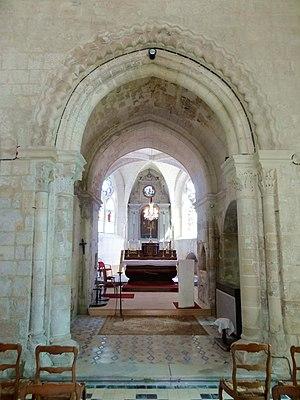
Intérieur de l'église (voir titre).
L'église Saint-Martin est une église catholique paroissiale située à Néry, en France. Elle se compose de trois parties distinctes. La nef et ses bas-côtés sont d'un discret style néo-gothique, et ont été inaugurés en 1901. Le clocher roman tardif des années 1140 se situe entre la nef et le chœur. Il se caractérise par son arc triomphal sculpté de bâtons brisés, sa voûte en berceau brisé, la sculpture soignée des chapiteaux tant à l'intérieur qu'autour des baies de l'étage de beffroi, et les colonnettes en délit qui cantonnent ces fenêtres. L'élégante flèche de pierre, qui cumule à 37 m de hauteur au-dessus du niveau du sol, a remplacé son prédécesseur roman au XVIᵉ siècle, comme l'indiquent les quatre clochetons flamboyants aux angles. Enfin, le chœur, composé d'une courte travée droite et d'une abside à cinq pans, date de la période comprise entre 1260 et le début XIVᵉ siècle, et les trois fenêtres du chevet présentent un remplage de style rayonnant tardif. Cependant, les voûtes et les vitraux ont été remplacés au XVIᵉ siècle. Réduits à l'état de fragments, ces vitraux sont toujours en place.